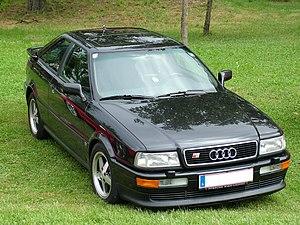
"L'Audi S2 est une version sportive de l'Audi 80, produite de 1991 à 1996. Elle existe en trois versions : Coupé, Berline et Avant. Profitant de la transmission intégrale Quattro Torsen, son moteur 5 cylindres en ligne est suralimenté par un turbocompresseur KKK ""soufflant"" à 0,8 bar de pression relative. L'air de suralimentation est refroidi par un échangeur de type ""air/air""
Audi 80 a été le nom de quatre générations d'automobiles - du segment intermédiaire-supérieur - fabriquées par le constructeur allemand Audi. La première génération d'Audi 80 a tracé l'avenir de la nouvelle génération de familiales pour tous, basée sur le fameux adage de la marque — « Vorsprung durch Technik » — toujours en application.